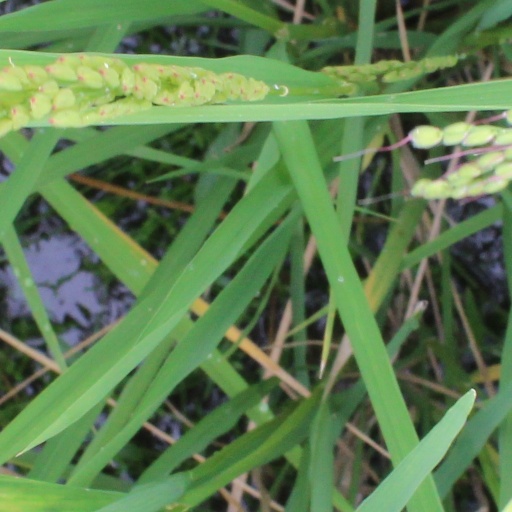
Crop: rice